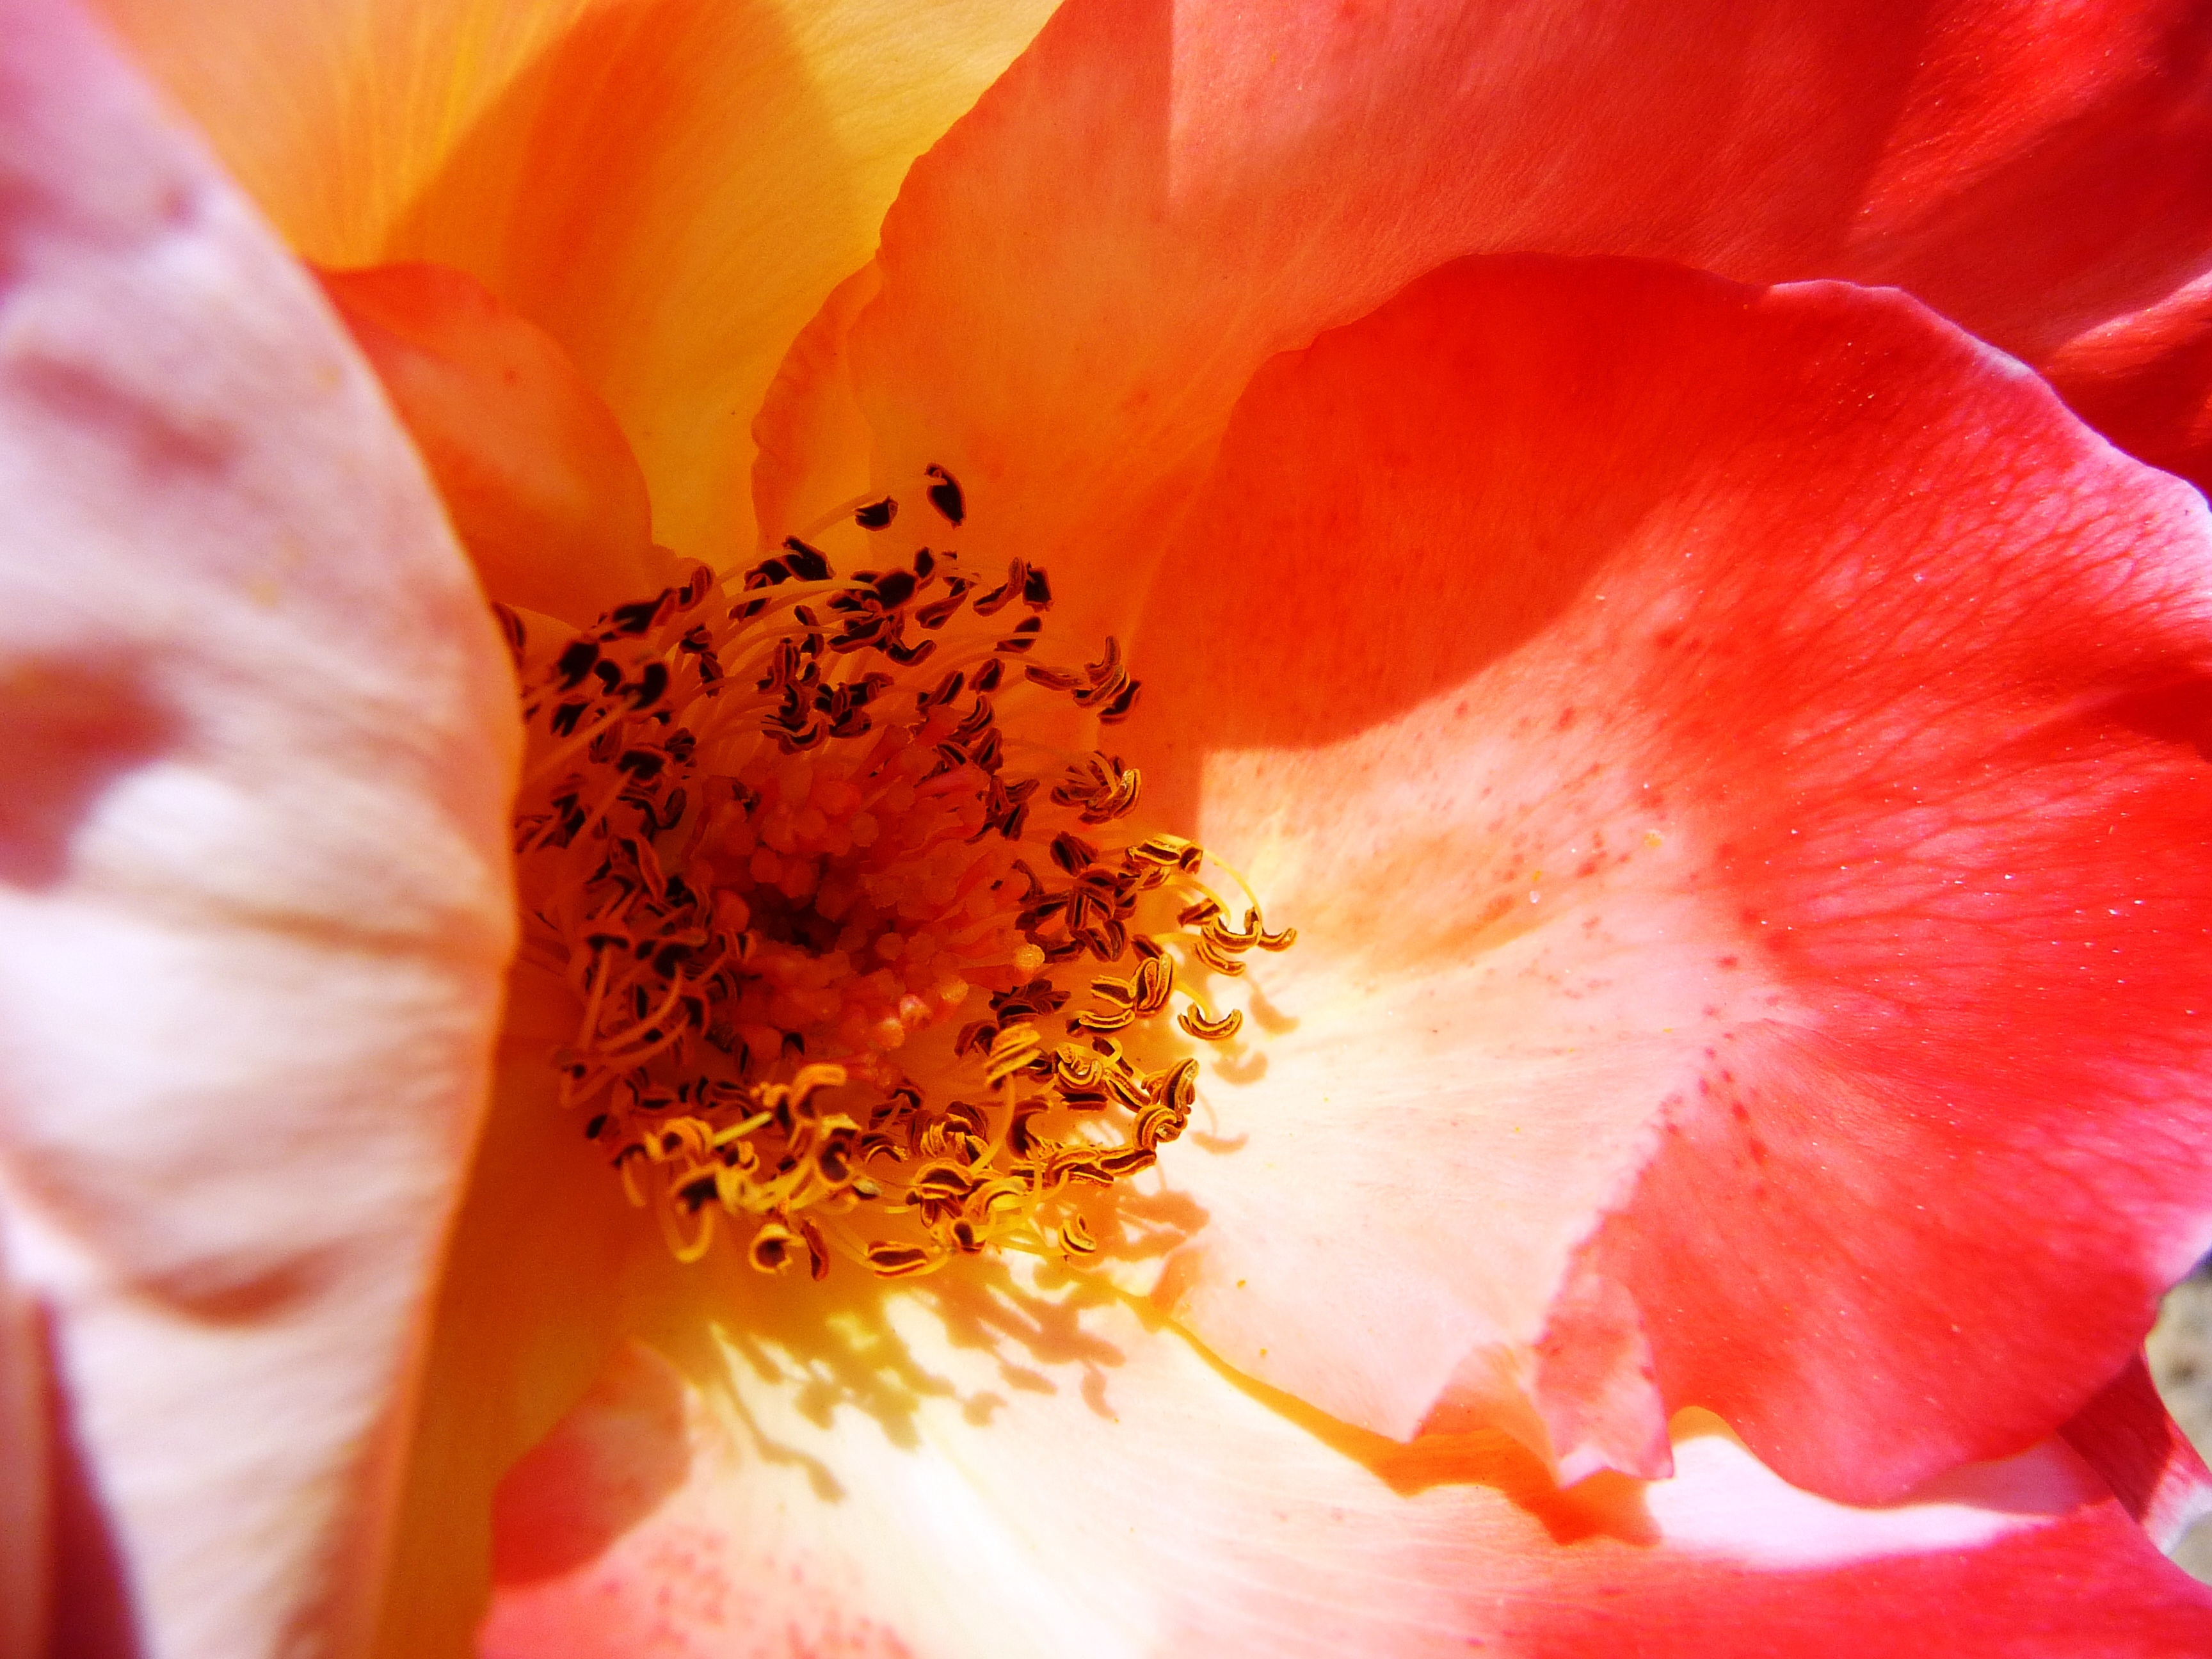
blossom, plant, flower, petal, heart, red, macro, pink, flora, close up, poppy, flowering, macro photography, blossomed, rosebush, flowering plant, rose heart, interior of rose, land plant